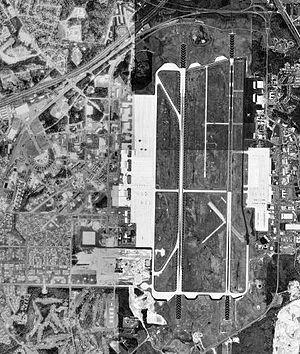
L’Andrews Air Force Base est la base aérienne de la US Air Force connue pour héberger les deux Boeing VC-25, l’un des deux ayant le nom de code « Air Force One » quand le président des États-Unis est à son bord.